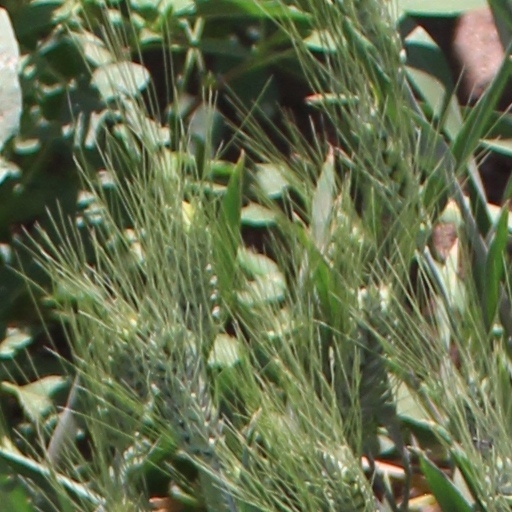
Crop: wheat